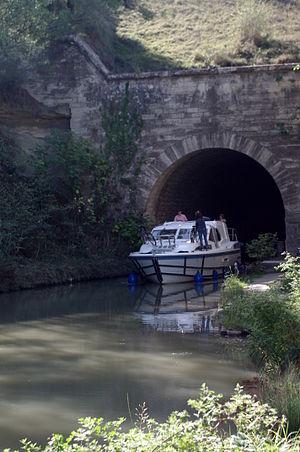
Le Canal du Midi et le tunnel de Malpas à Colombiers, Hérault, France